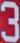
Number: 3